Ancestor veneration in China

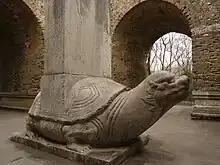
A stone tortoise with the "Stele of Divine Merits and Saintly Virtues" ("Shengong Shende"), erected by the Yongle Emperor in 1413 in honor of his father, the Hongwu Emperor in the Ming Xiaoling Mausoleum ("Ming Mausoleum of Filial Piety").

In Chinese folk religion, a person is often thought to have multiple souls, categorized as "hun" and "po", commonly associated with yang and yin, respectively. Upon death, "hun" and "po" separate. Generally, the former ascends into heaven and the latter descends into the earth and/or resides within a spirit tablet; however, beliefs concerning the number and nature of souls vary. In accordance with these traditional beliefs, various practices have arisen to address the perceived needs of the deceased.